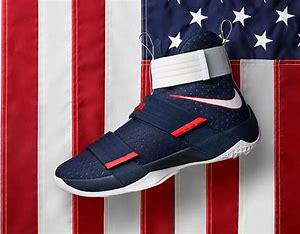
Brand: Nike
Model: Lebron 10